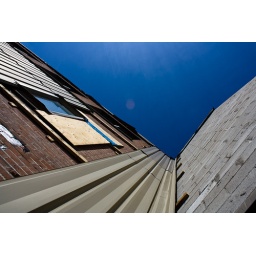
They're taking this horribly ugly metal siding off an office building near my house. It's an amazing improvement.